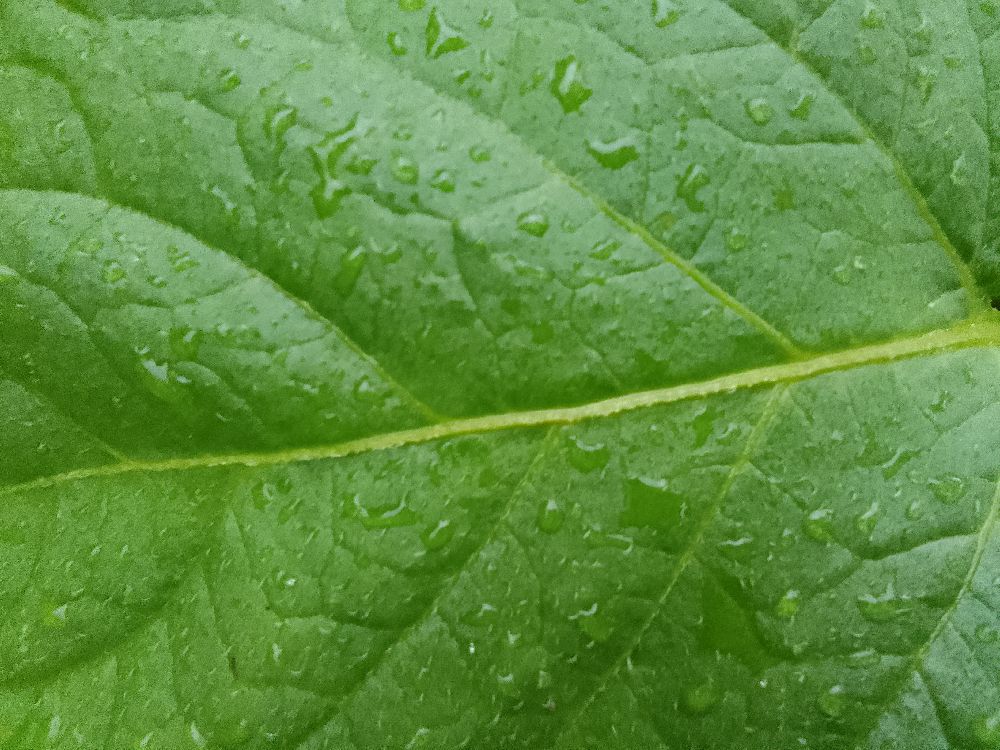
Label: Healthy